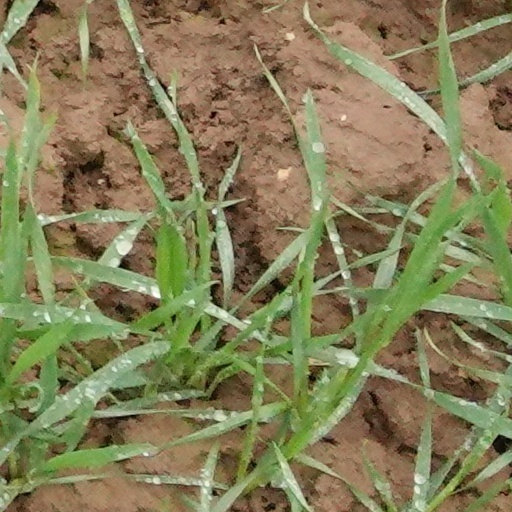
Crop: wheat